Lake Worth Historical Museum

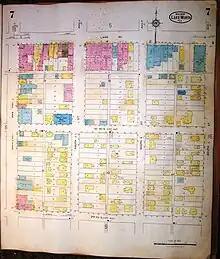
Sample Page from Sanborn Map Book

1928 Sanborn maps book (updated 1940; 1947) depicts most of the City, block by block, house by house. Photos of each page can be found at Map Images.